Louis McLane Hamilton

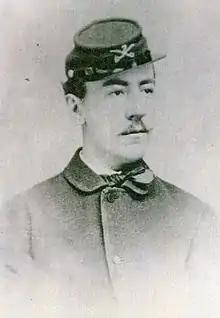
Captain Louis McLane Hamilton

Louis McLane Hamilton (July 21, 1844 – November 27, 1868) was a cavalry officer in the United States Army during the American Civil War and the American Indian Wars. He served as a captain under General George Armstrong Custer in the Indian Territory in present-day Oklahoma, where he died at the age of 24 while leading a charge in the Battle of Washita River.